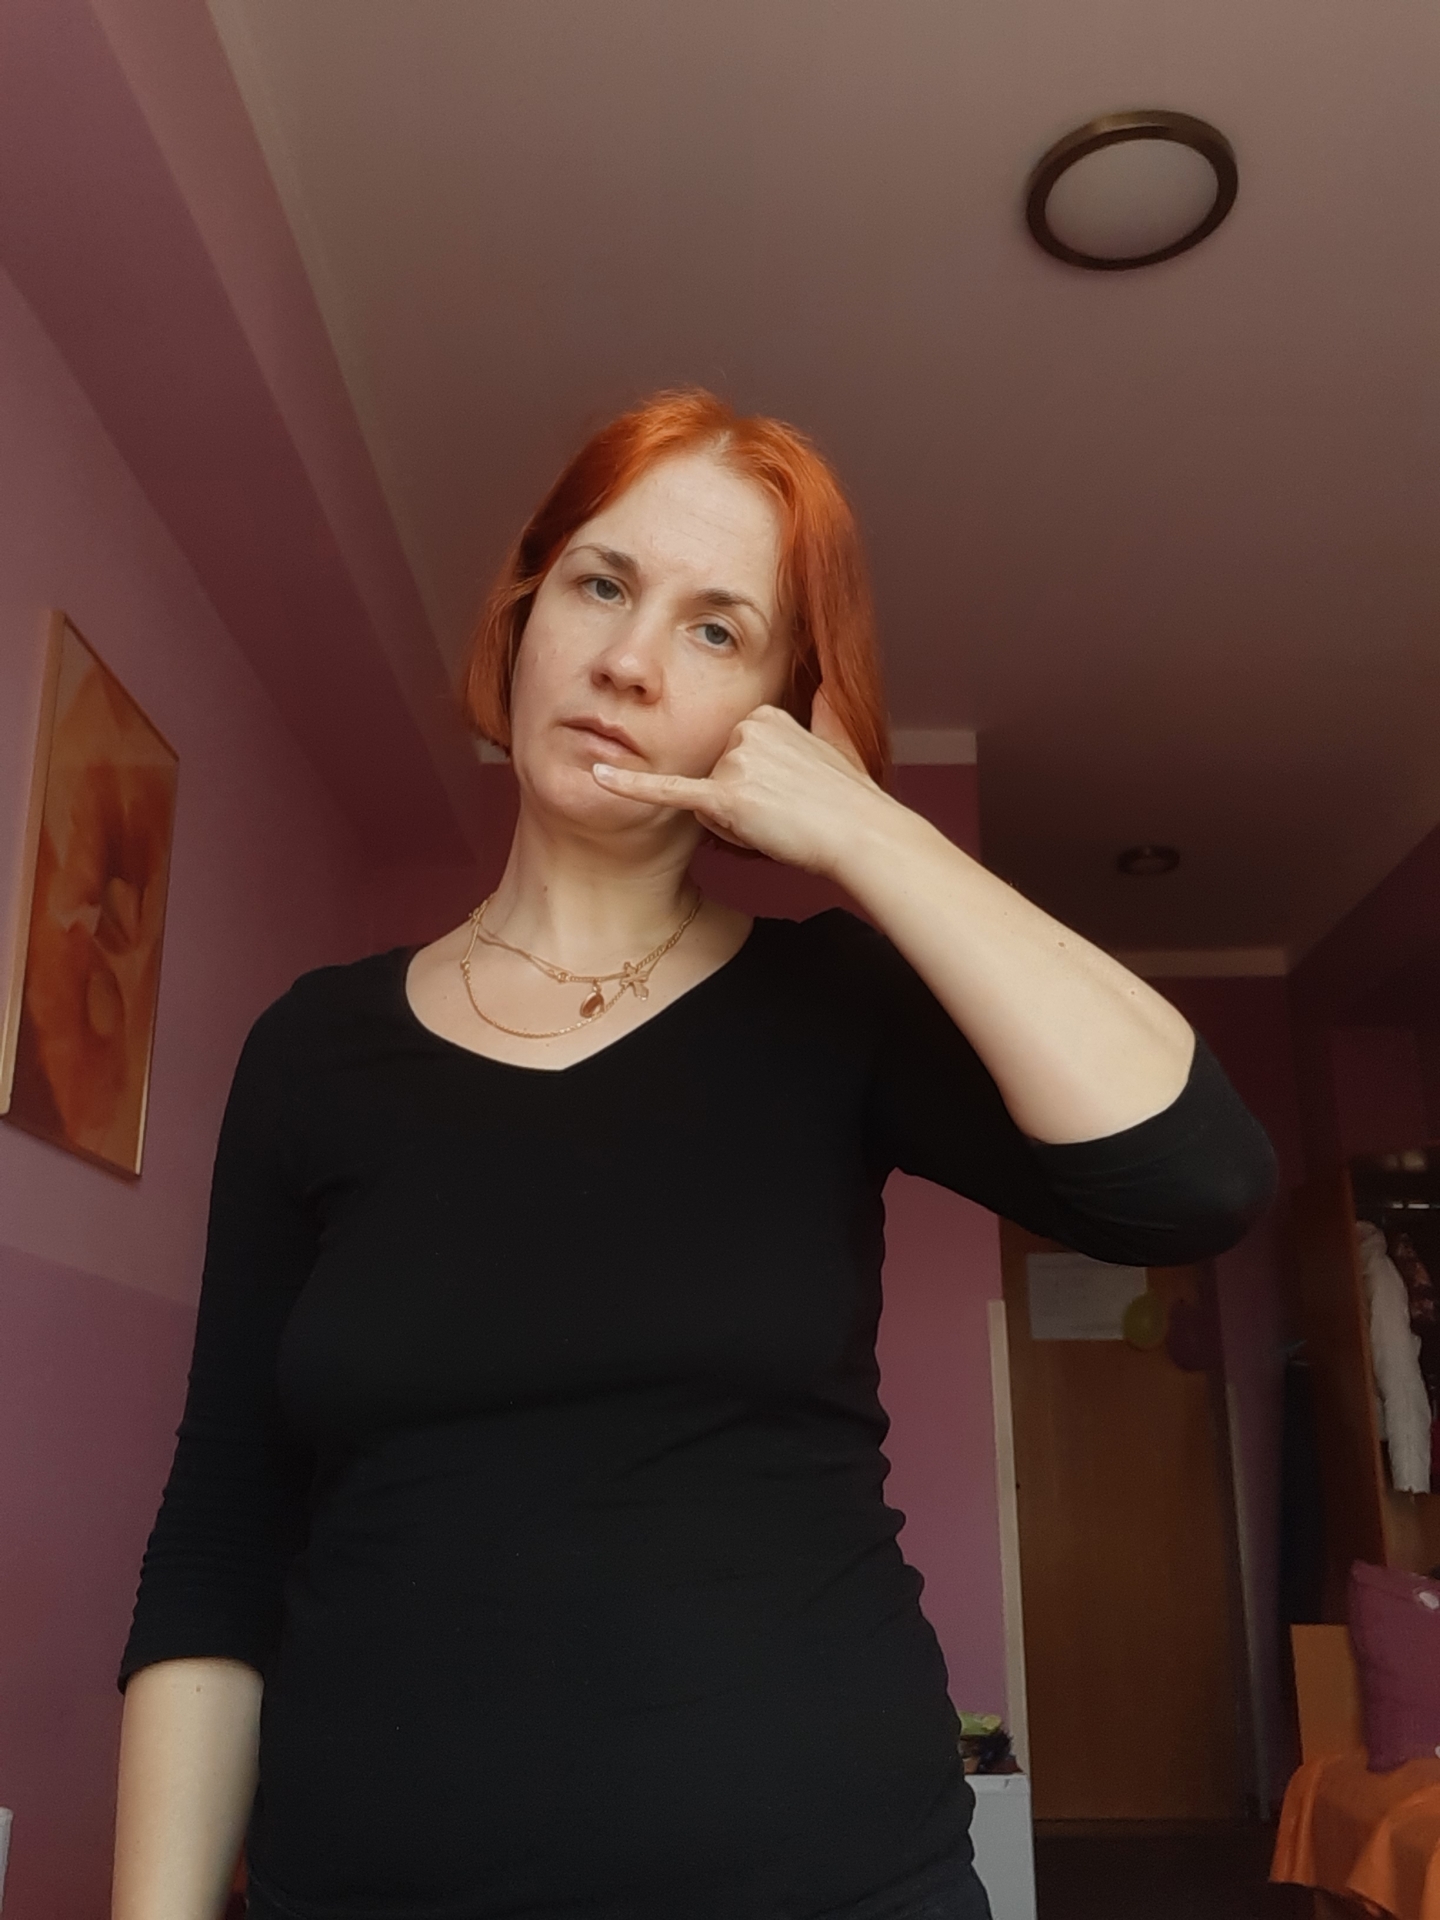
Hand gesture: call